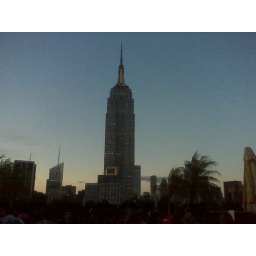
as seen from 230 5th roof top bar after a day of meetings in the city.